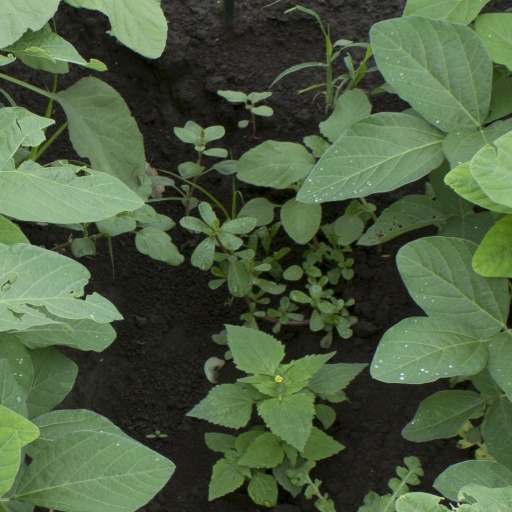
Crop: soybean